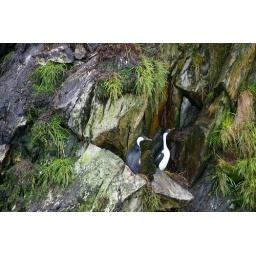
Blue-eyed shags -- cormorants (Phalacrocorax atriceps) nesting on the rock wall in Calvo Fjord